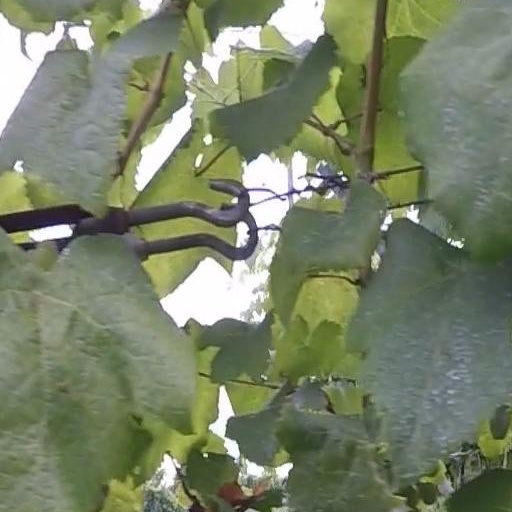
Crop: grape